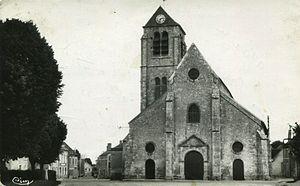
église Saint-Martin d'Auxy, Loiret, Centre, France
La liste des monuments historiques du Loiret recense les monuments historiques situés dans le département français du Loiret.
Auxy est une commune française située dans le département du Loiret en région Centre-Val de Loire.